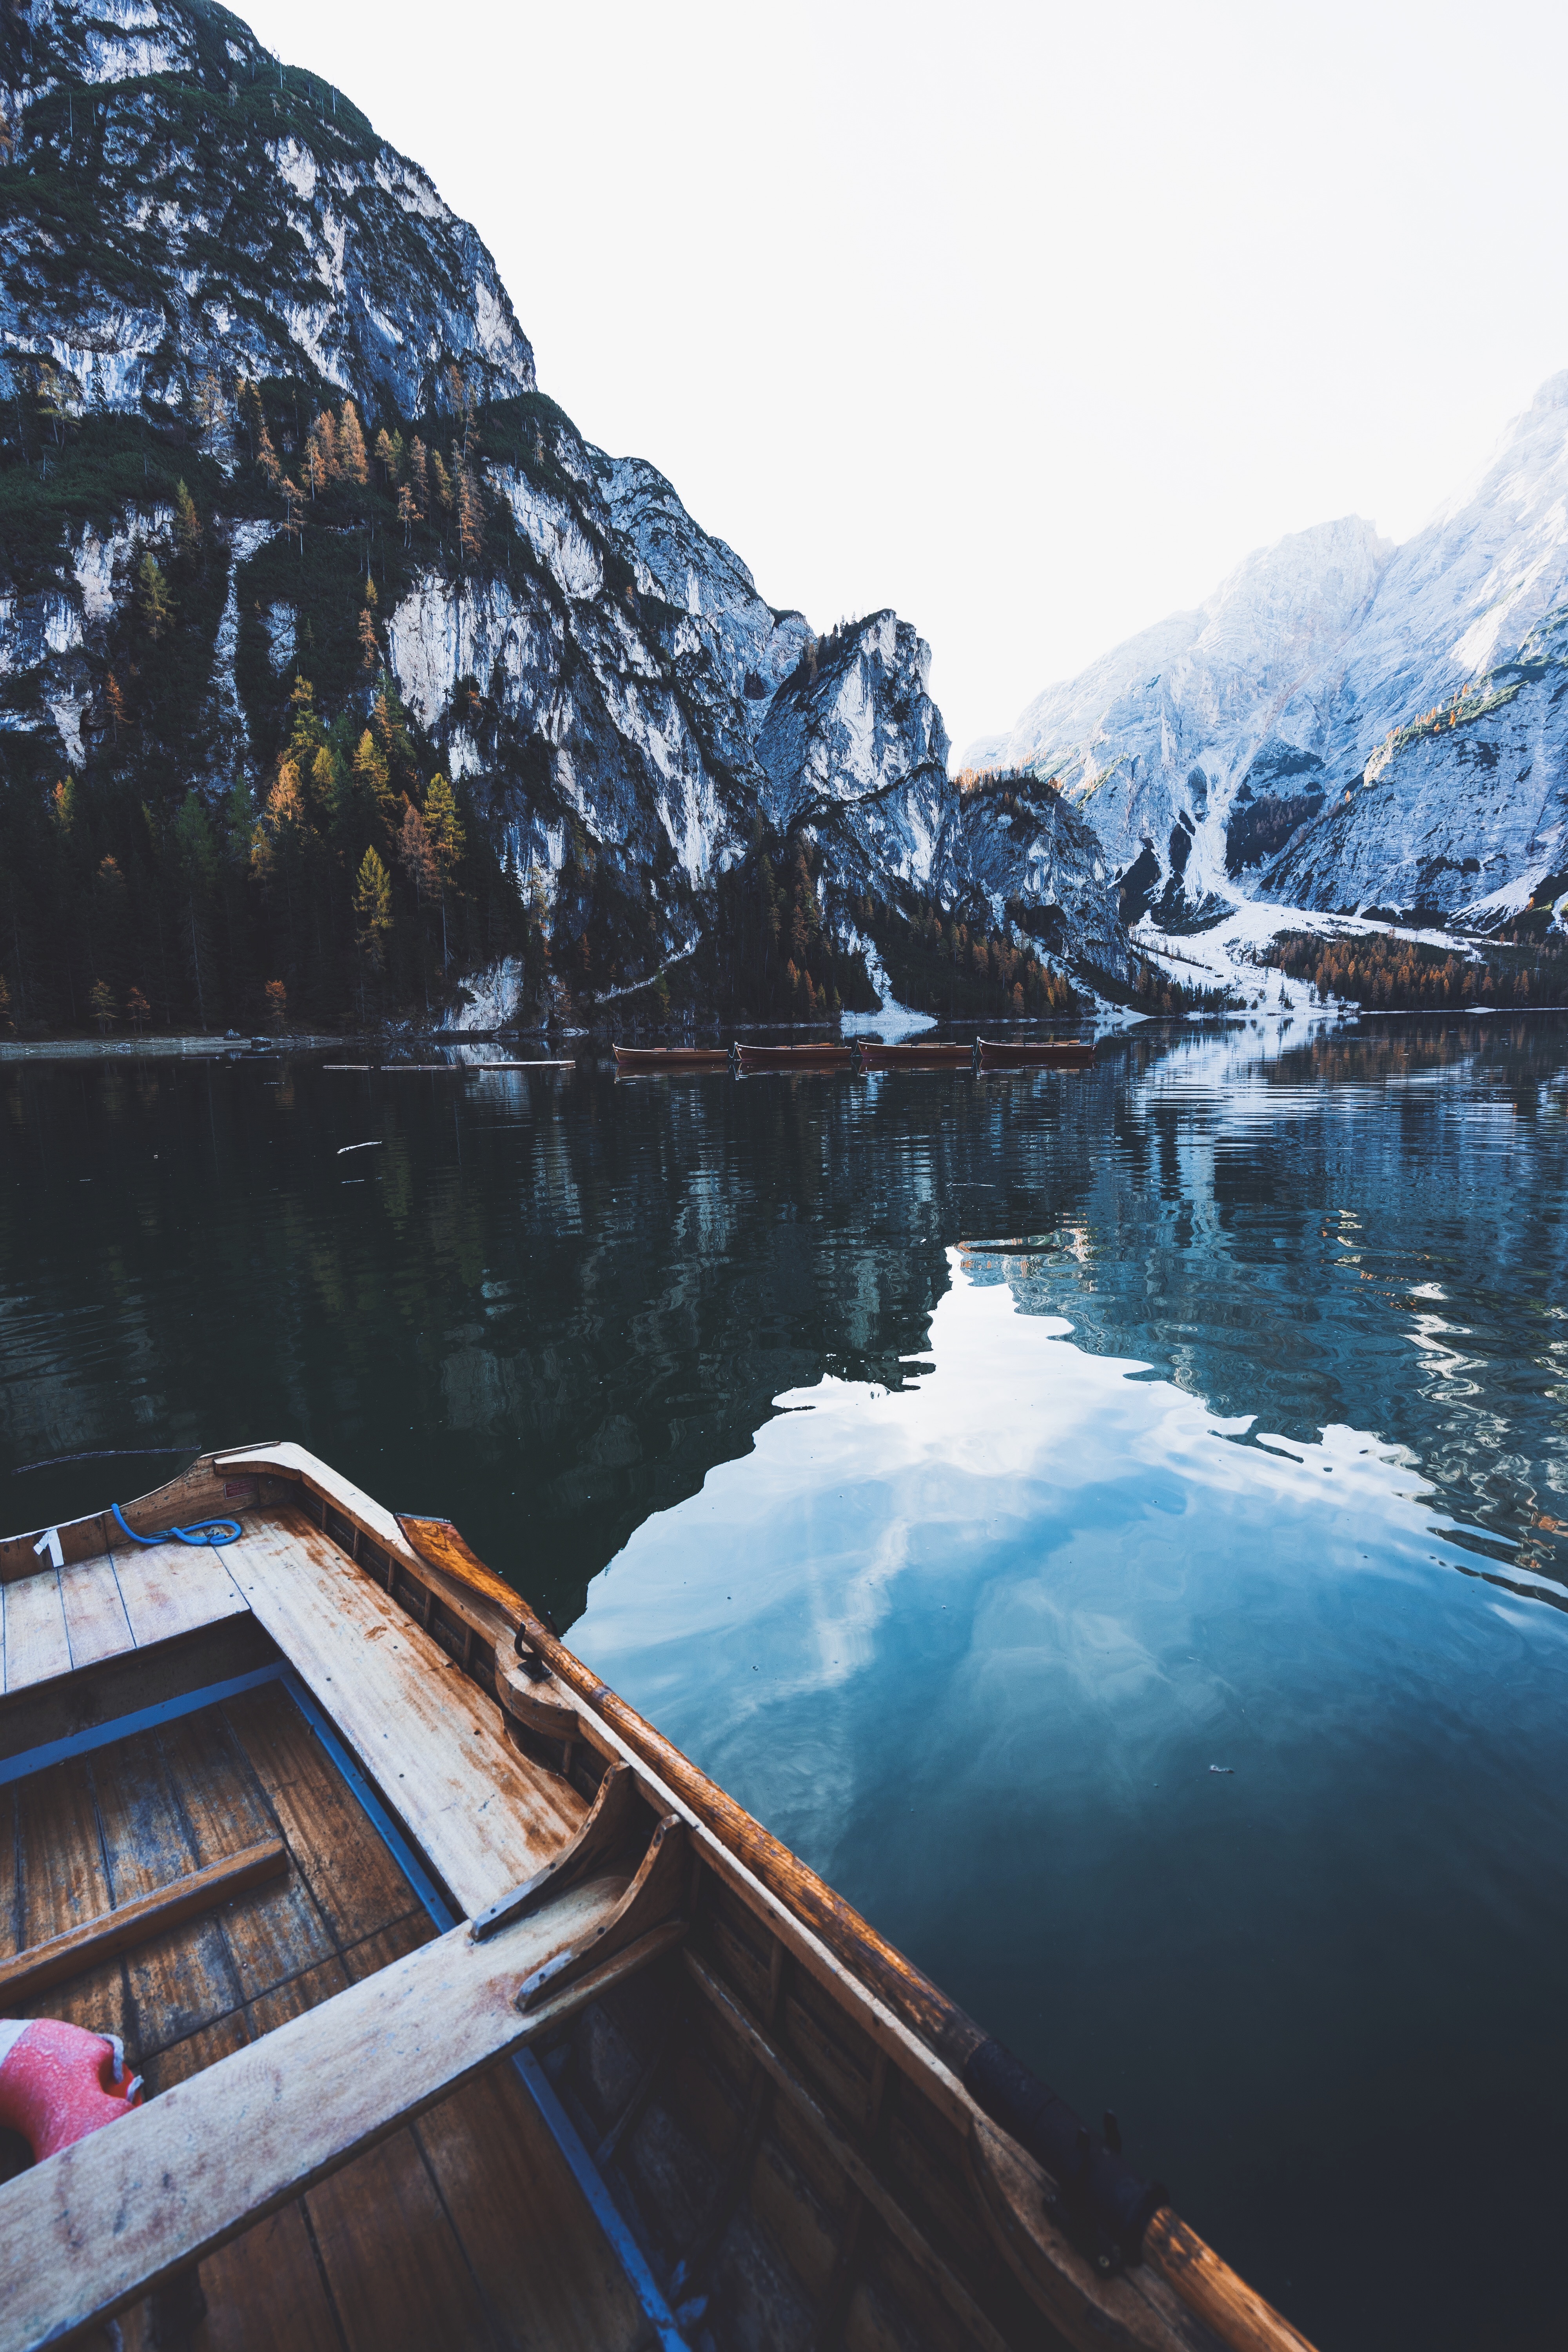
mountain, reflection, water, fjord, mountainous landforms, glacial landform, sky, mountain range, lake, wilderness, sound, moraine, alps, glacial lake, glacier, tree, ice, boat, tarn, national park, winter, landscape, vehicle, rock, snow, river, fell, vacation, inlet, tourism, bank, reservoir, mount scenery, boating, loch